The Secret (treasure hunt)

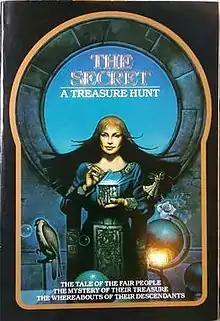
Cover of 1982 book "The Secret"

The Secret is a treasure hunt created by Byron Preiss. The hunt involves a search for twelve treasure boxes, the clues to which were provided in a book written by Preiss in 1982, also called "The Secret". These boxes were buried at secret locations in cities across the United States and Canada that symbolically represent events and peoples that played significant roles in North American history. Anyone who uncovered one of the treasure boxes was entitled to exchange it with Preiss for a precious gem.